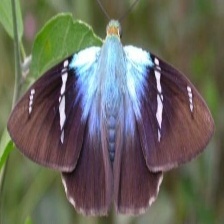
Species: TWO BARRED FLASHER